Viktória Pavuk

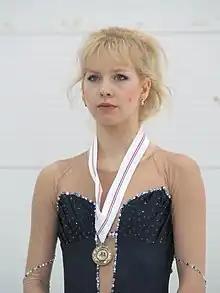
Viktória Pavuk at the 2007-2008 Hungarian Championship.

Viktória Pavuk (born 30 December 1985, in Budapest) is a Hungarian former competitive figure skater. She is a two-time International Cup of Nice champion and the 2011 Hungarian national champion.